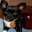
Label: dog